Drum Tower of Nanjing

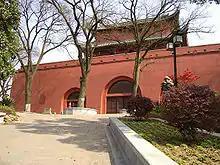
The drum tower

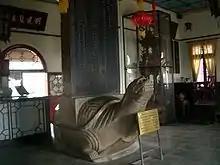
Kangxi stele

The Drum Tower of Nanjing on Gulou Mountain in the Gulou District of downtown Nanjing, was first built in the 15th year of the reign of Hongwu, of the Ming Dynasty (1382 AD).